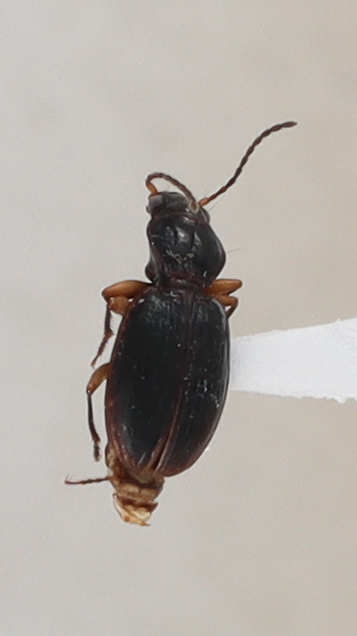
Scientific name: Mecyclothorax konanus
Plot: 6
Trap: S
Collected: 20230726